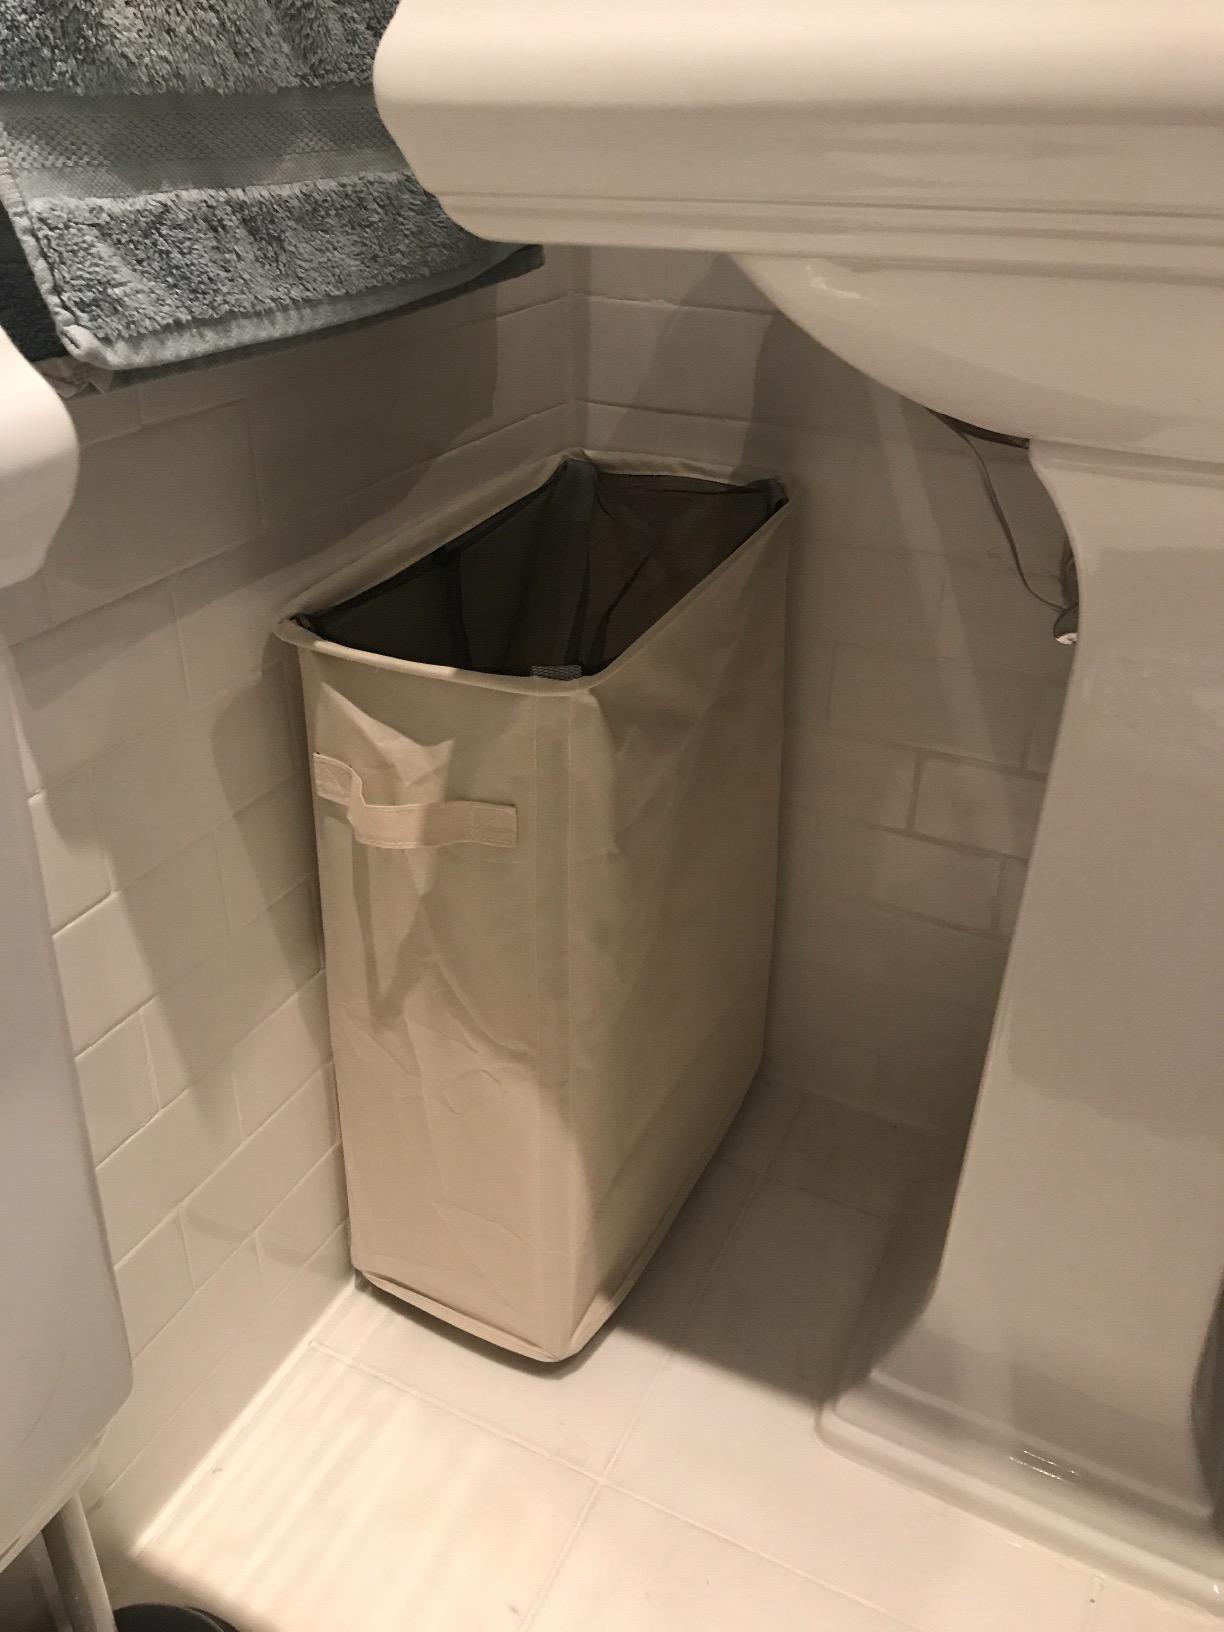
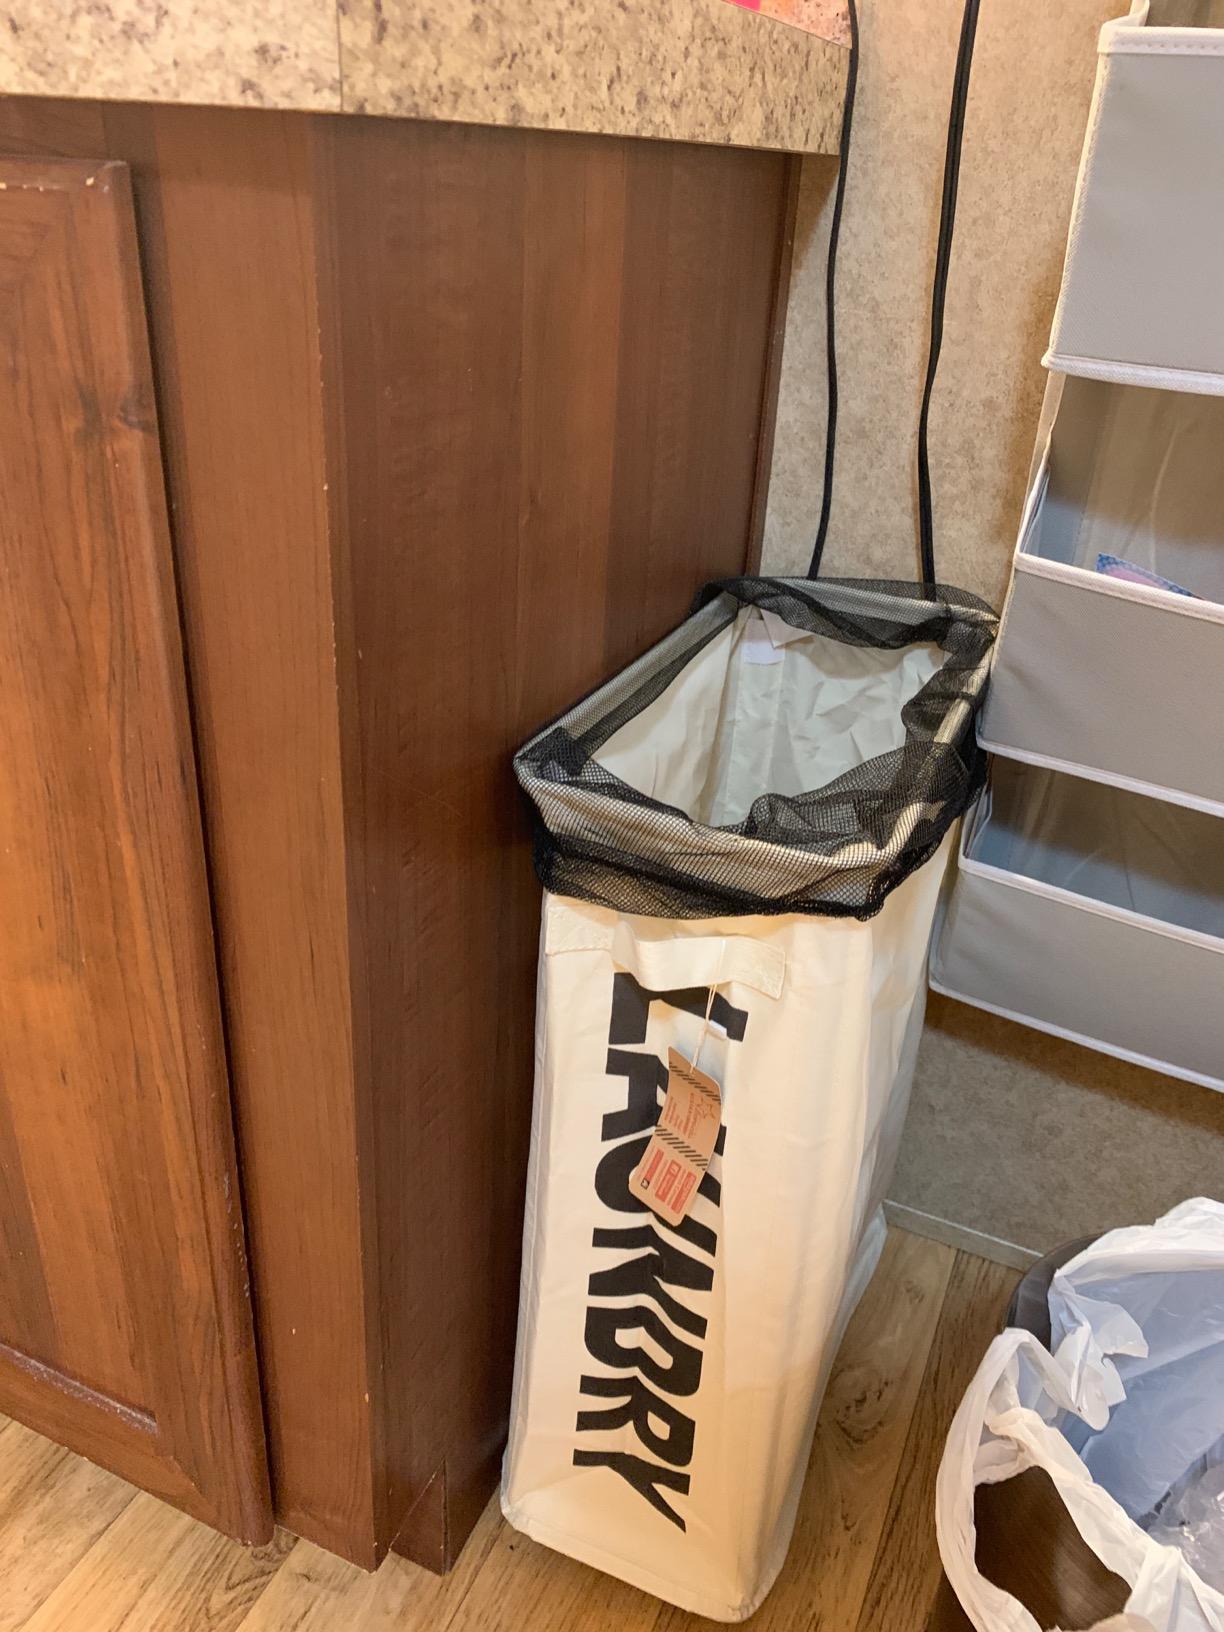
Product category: items_hamper
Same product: no